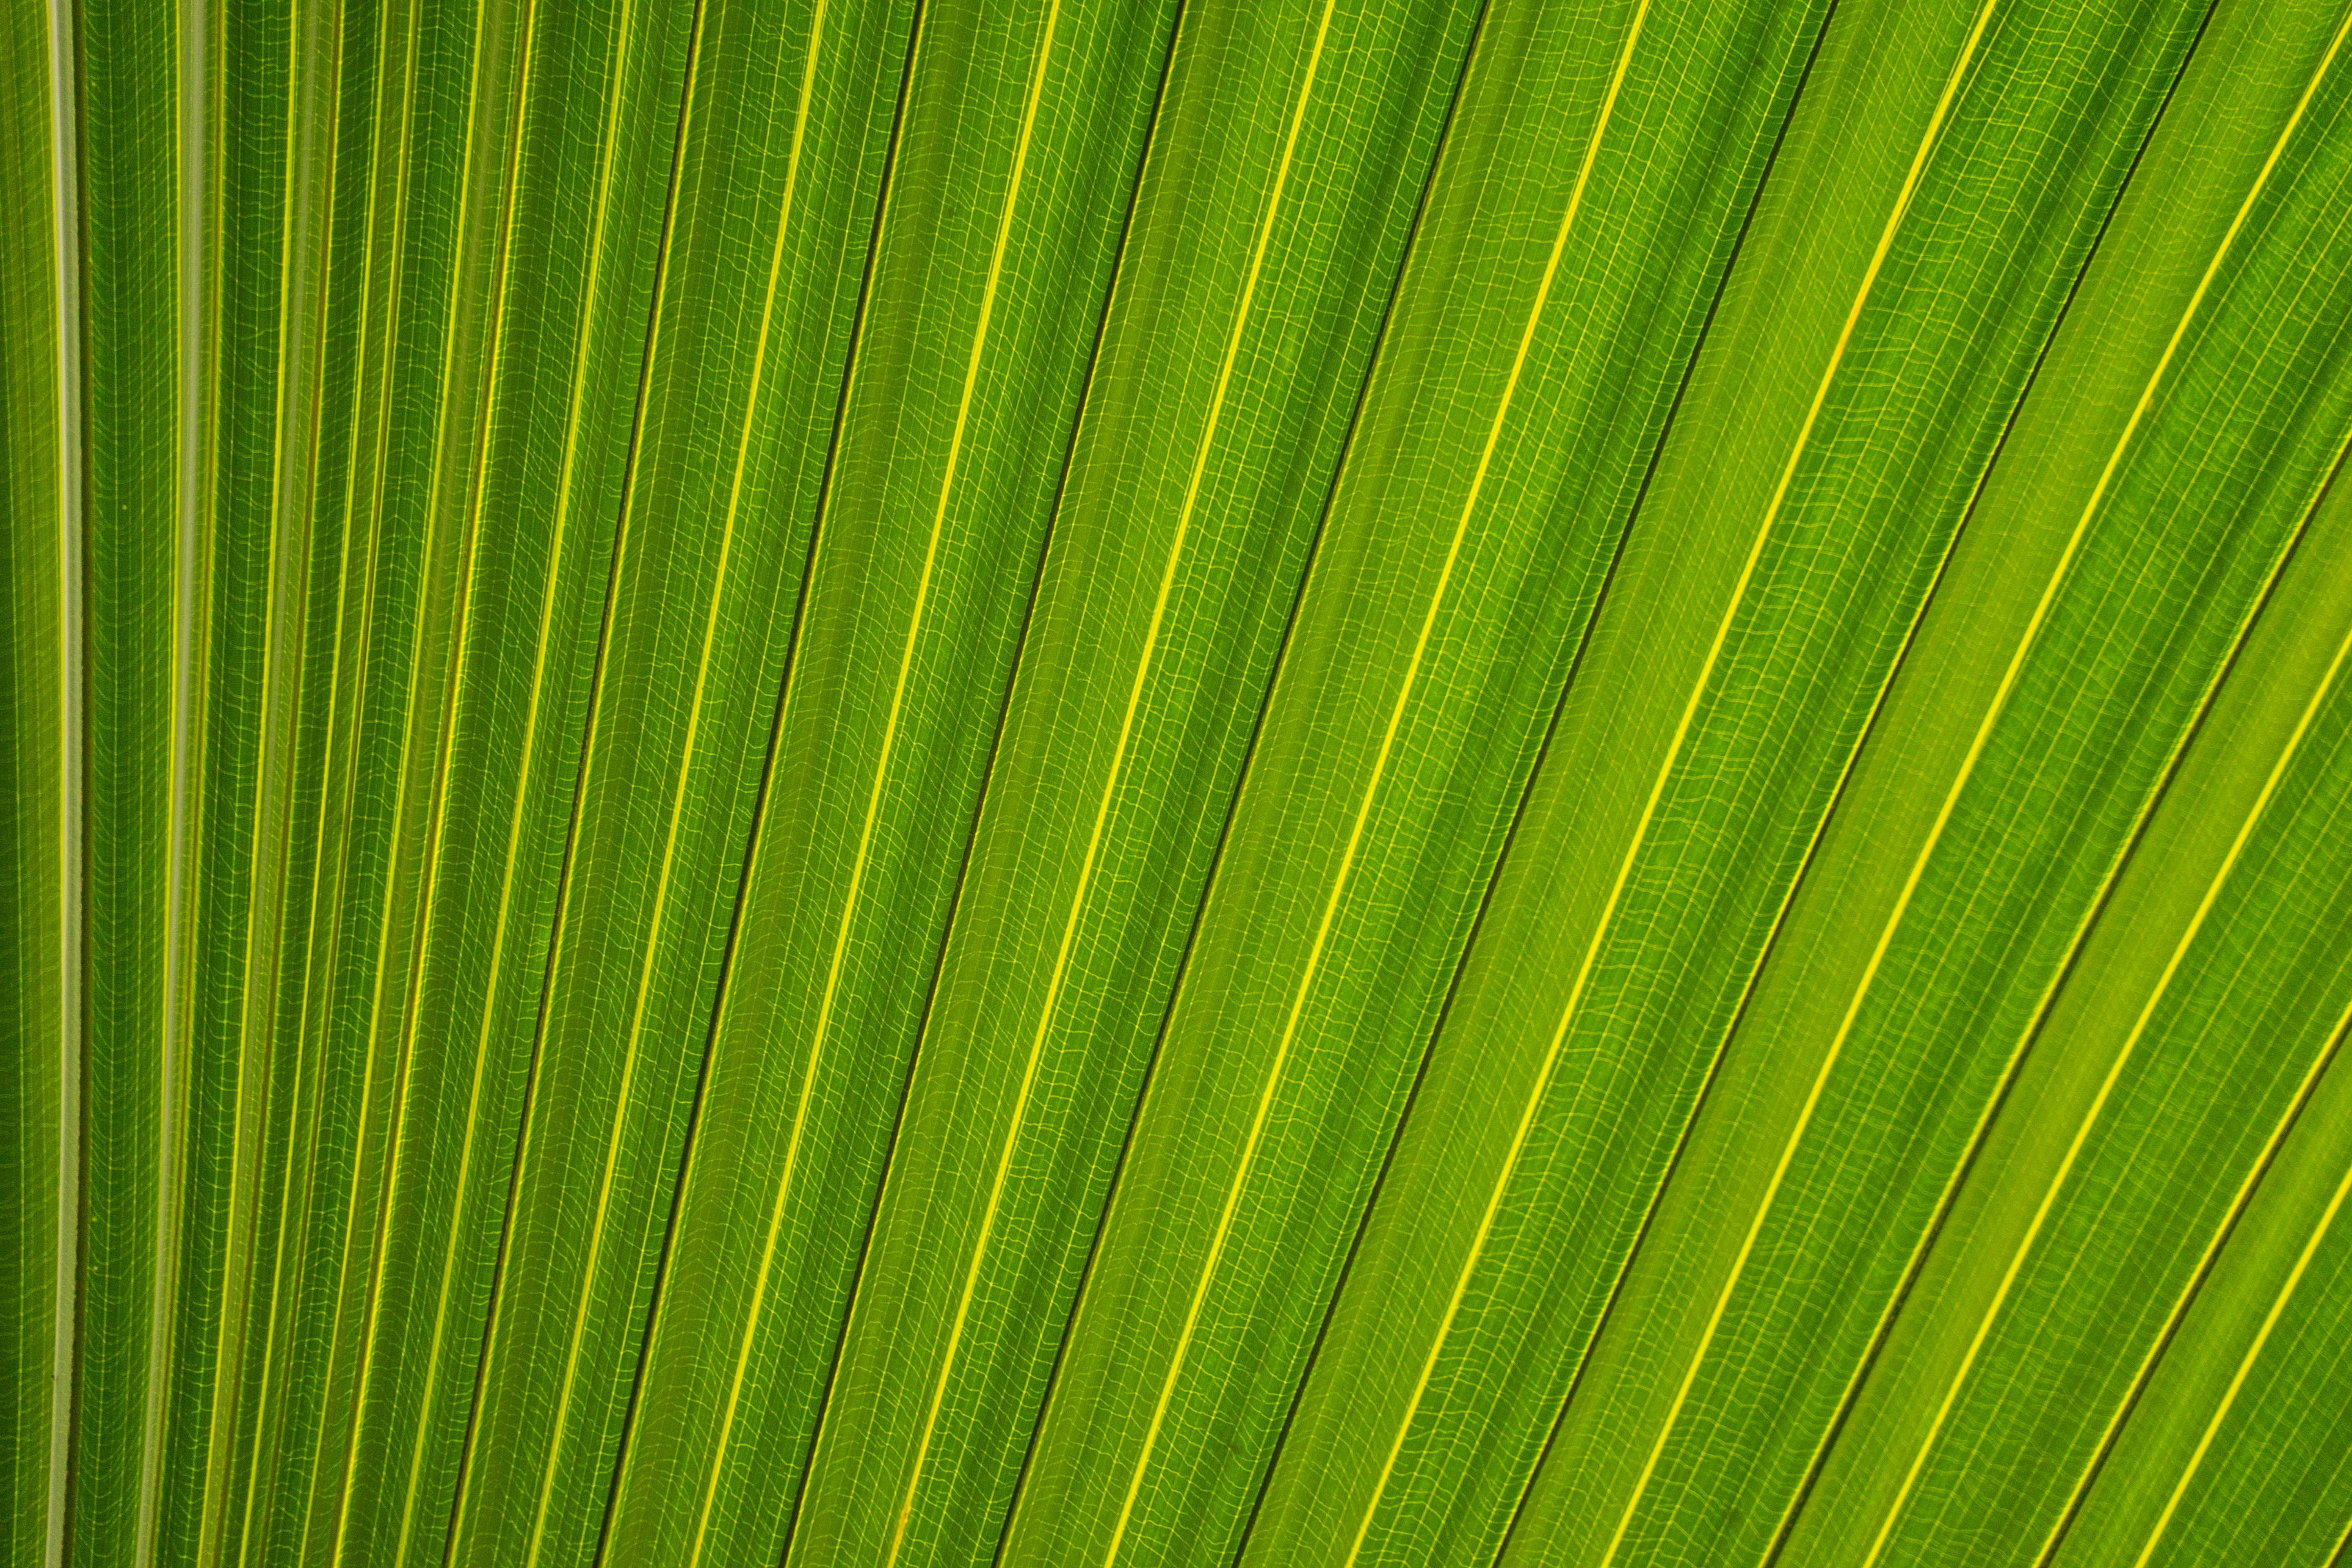
grass, plant, sunlight, leaf, flower, pattern, line, green, botany, yellow, banana leaf, macro photography, grass family, plant stem